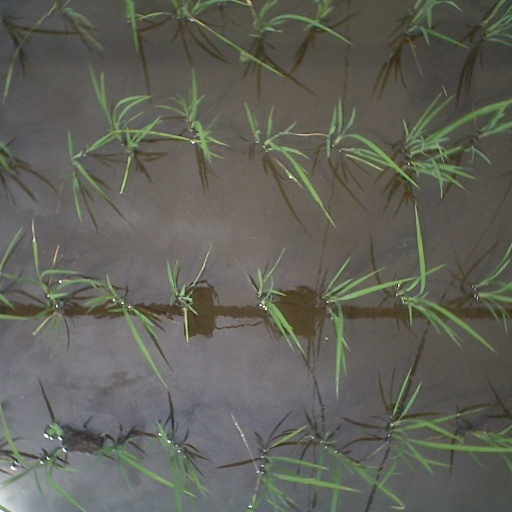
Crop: rice